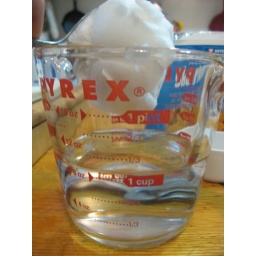
by droping in a cup of water, measure the displaced water to 2 cups to measure shortening without greasy mess!